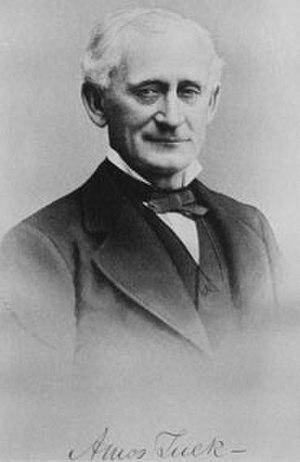
Edward Tuck, né le 24 août 1842 et mort le 30 avril 1938 à Monte-Carlo, est un homme d'affaires américain. Avec son épouse, Julia Stell, ils forment un couple de mécènes du début du XXᵉ siècle.